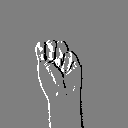
ASL letter: m